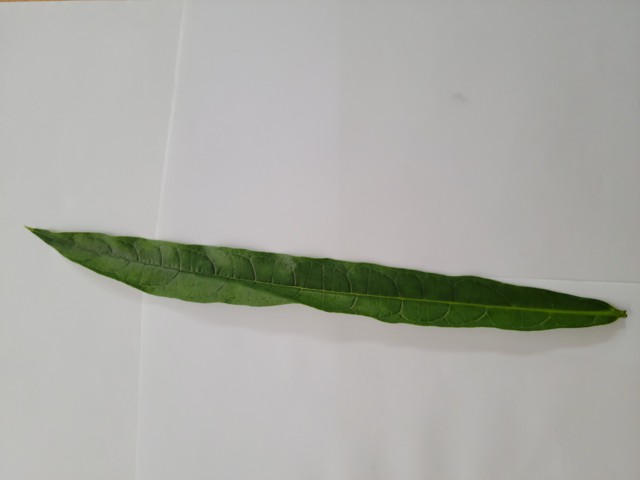
Plant: bamonhati